Anna Morpurgo Davies

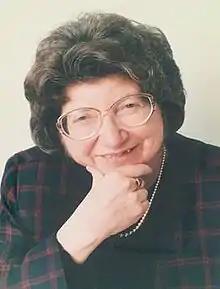

Anna Elbina Morpurgo Davies (21 June 1937 – 27 September 2014) was an Italian philologist who specialised in comparative Indo-European linguistics. She spent her career at Oxford University, where she was the Professor of Comparative Philology and Fellow of Somerville College.